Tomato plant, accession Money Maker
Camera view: tilt-top (135 deg); turntable rotation: 120 degrees
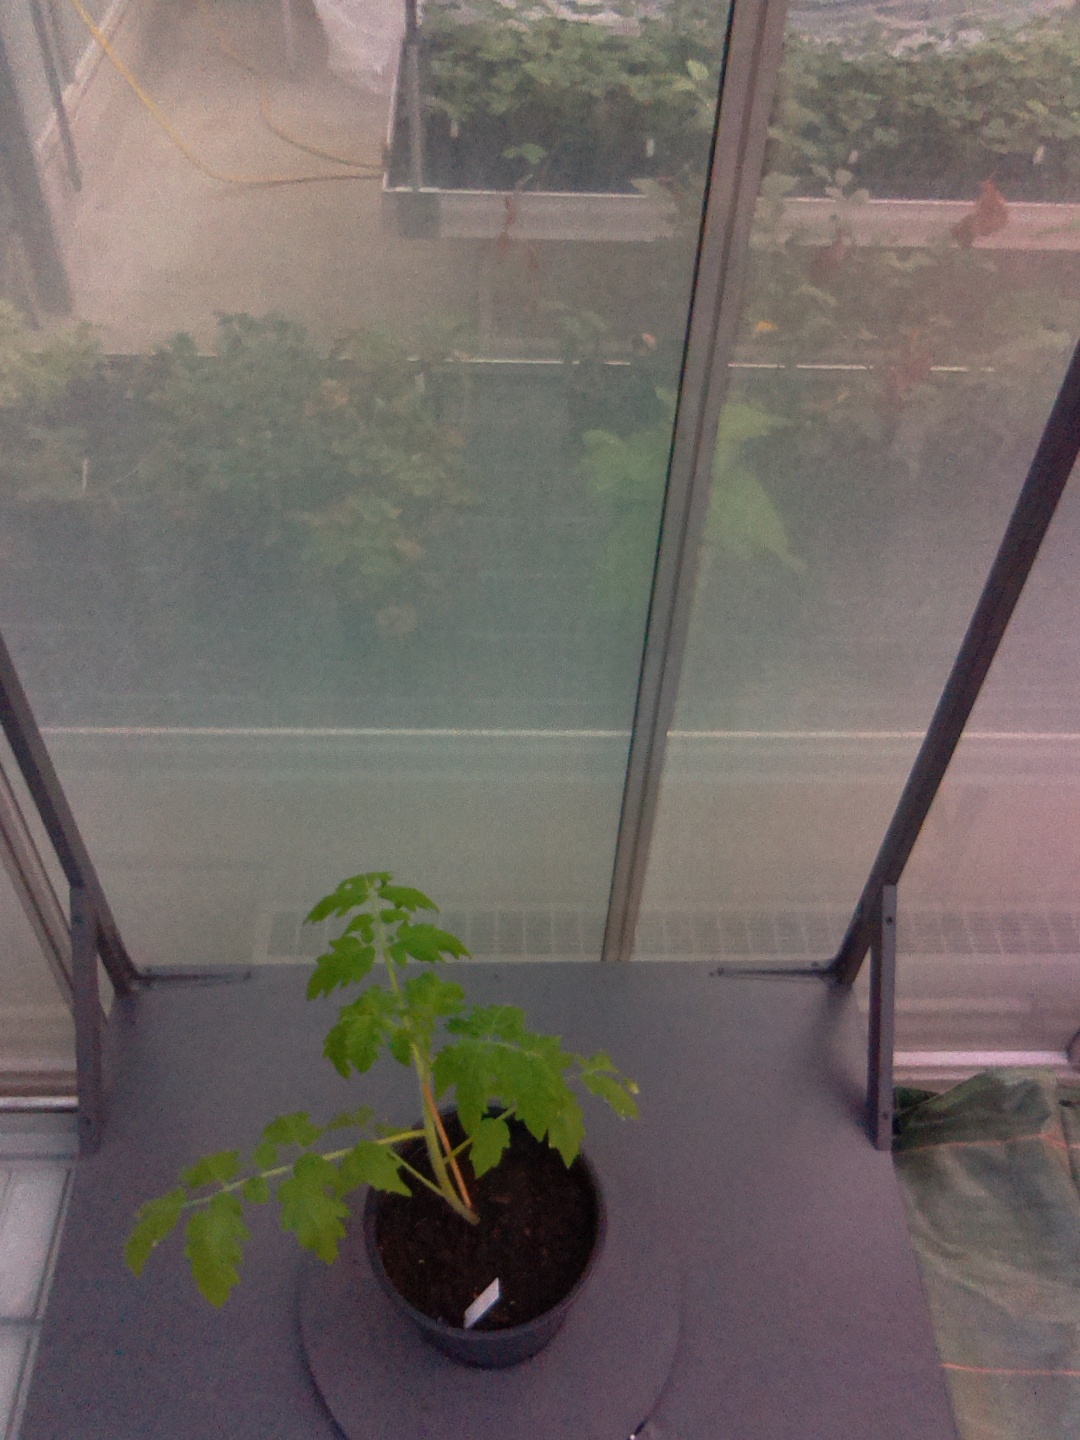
BBCH growth stage 13: 6 of true leaves visible